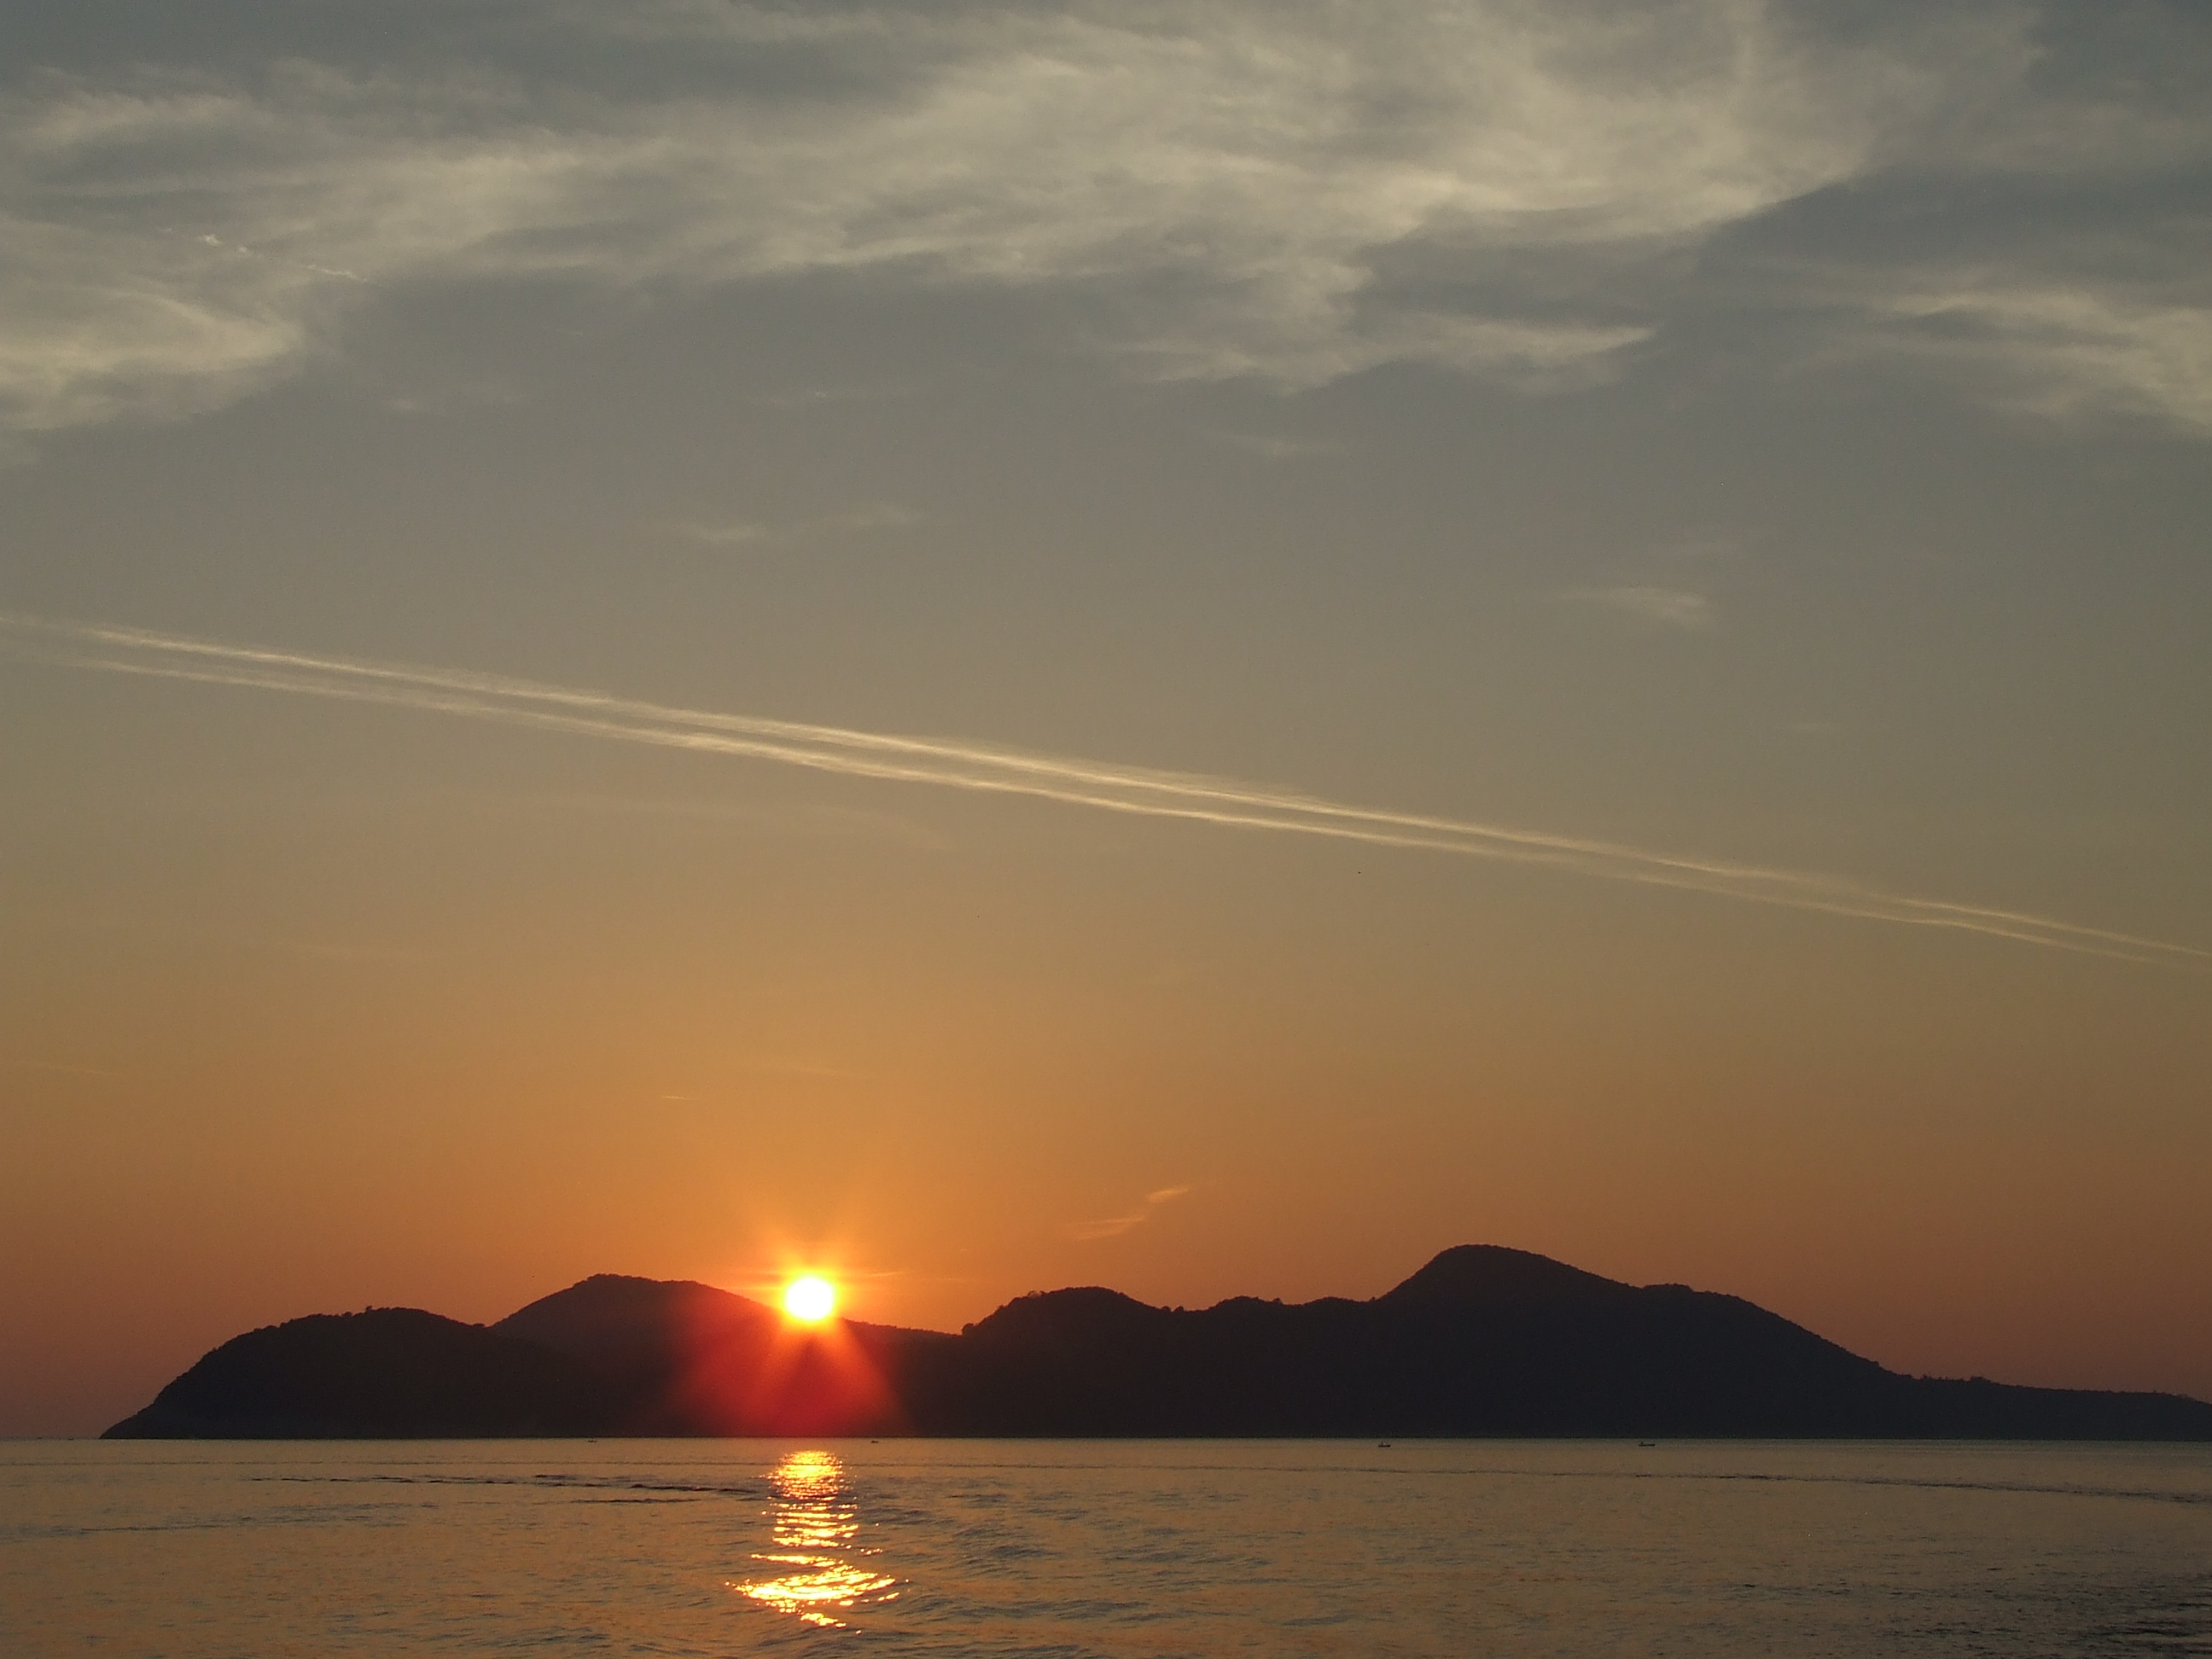
sunset, island, sea, sky, nostalgia, horizon, afterglow, cloud, water, sunrise, evening, calm, morning, sound, atmospheric phenomenon, dusk, loch, water resources, sun, sunlight, waterway, atmosphere, ocean, dawn, lake, red sky at morning, coast, hill, bay, reflection, landscape, astronomical object, reservoir, wave, vacation, mountain, river, cumulus, channel